Archbishop's Palace, Armagh

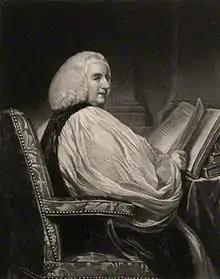
Archbishop Robinson, who commissioned the Palace

Richard Robinson was elected Archbishop of Armagh in 1765, which brought with it the Primacy of the Church of Ireland, and was at once dissatisfied with the modest residence provided on English Street, as well as the lack of improvement in the ancient Irish ecclesiastical capital generally. The Archbishop's Palace was constructed as part of Robinson's project to revistalise the old city generally upon his succeeding to the See of Armagh. Thomas Cooley undertook the design of the initial two-storey building, which was 7 bays wide by 4 bays deep, and Francis Johnston was responsible for designing an additional floor in the 1820s for Archbishop John George de la Poer Beresford.